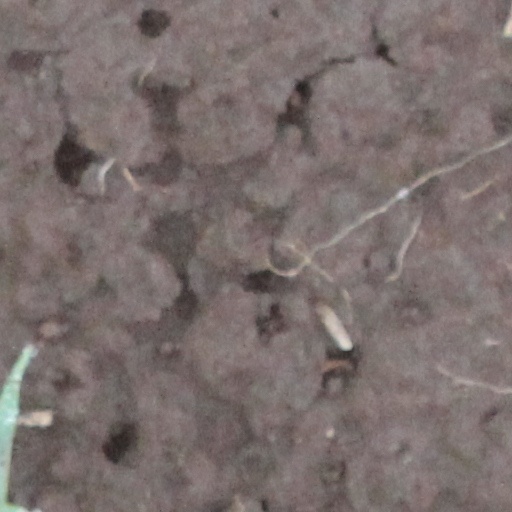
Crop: wheat